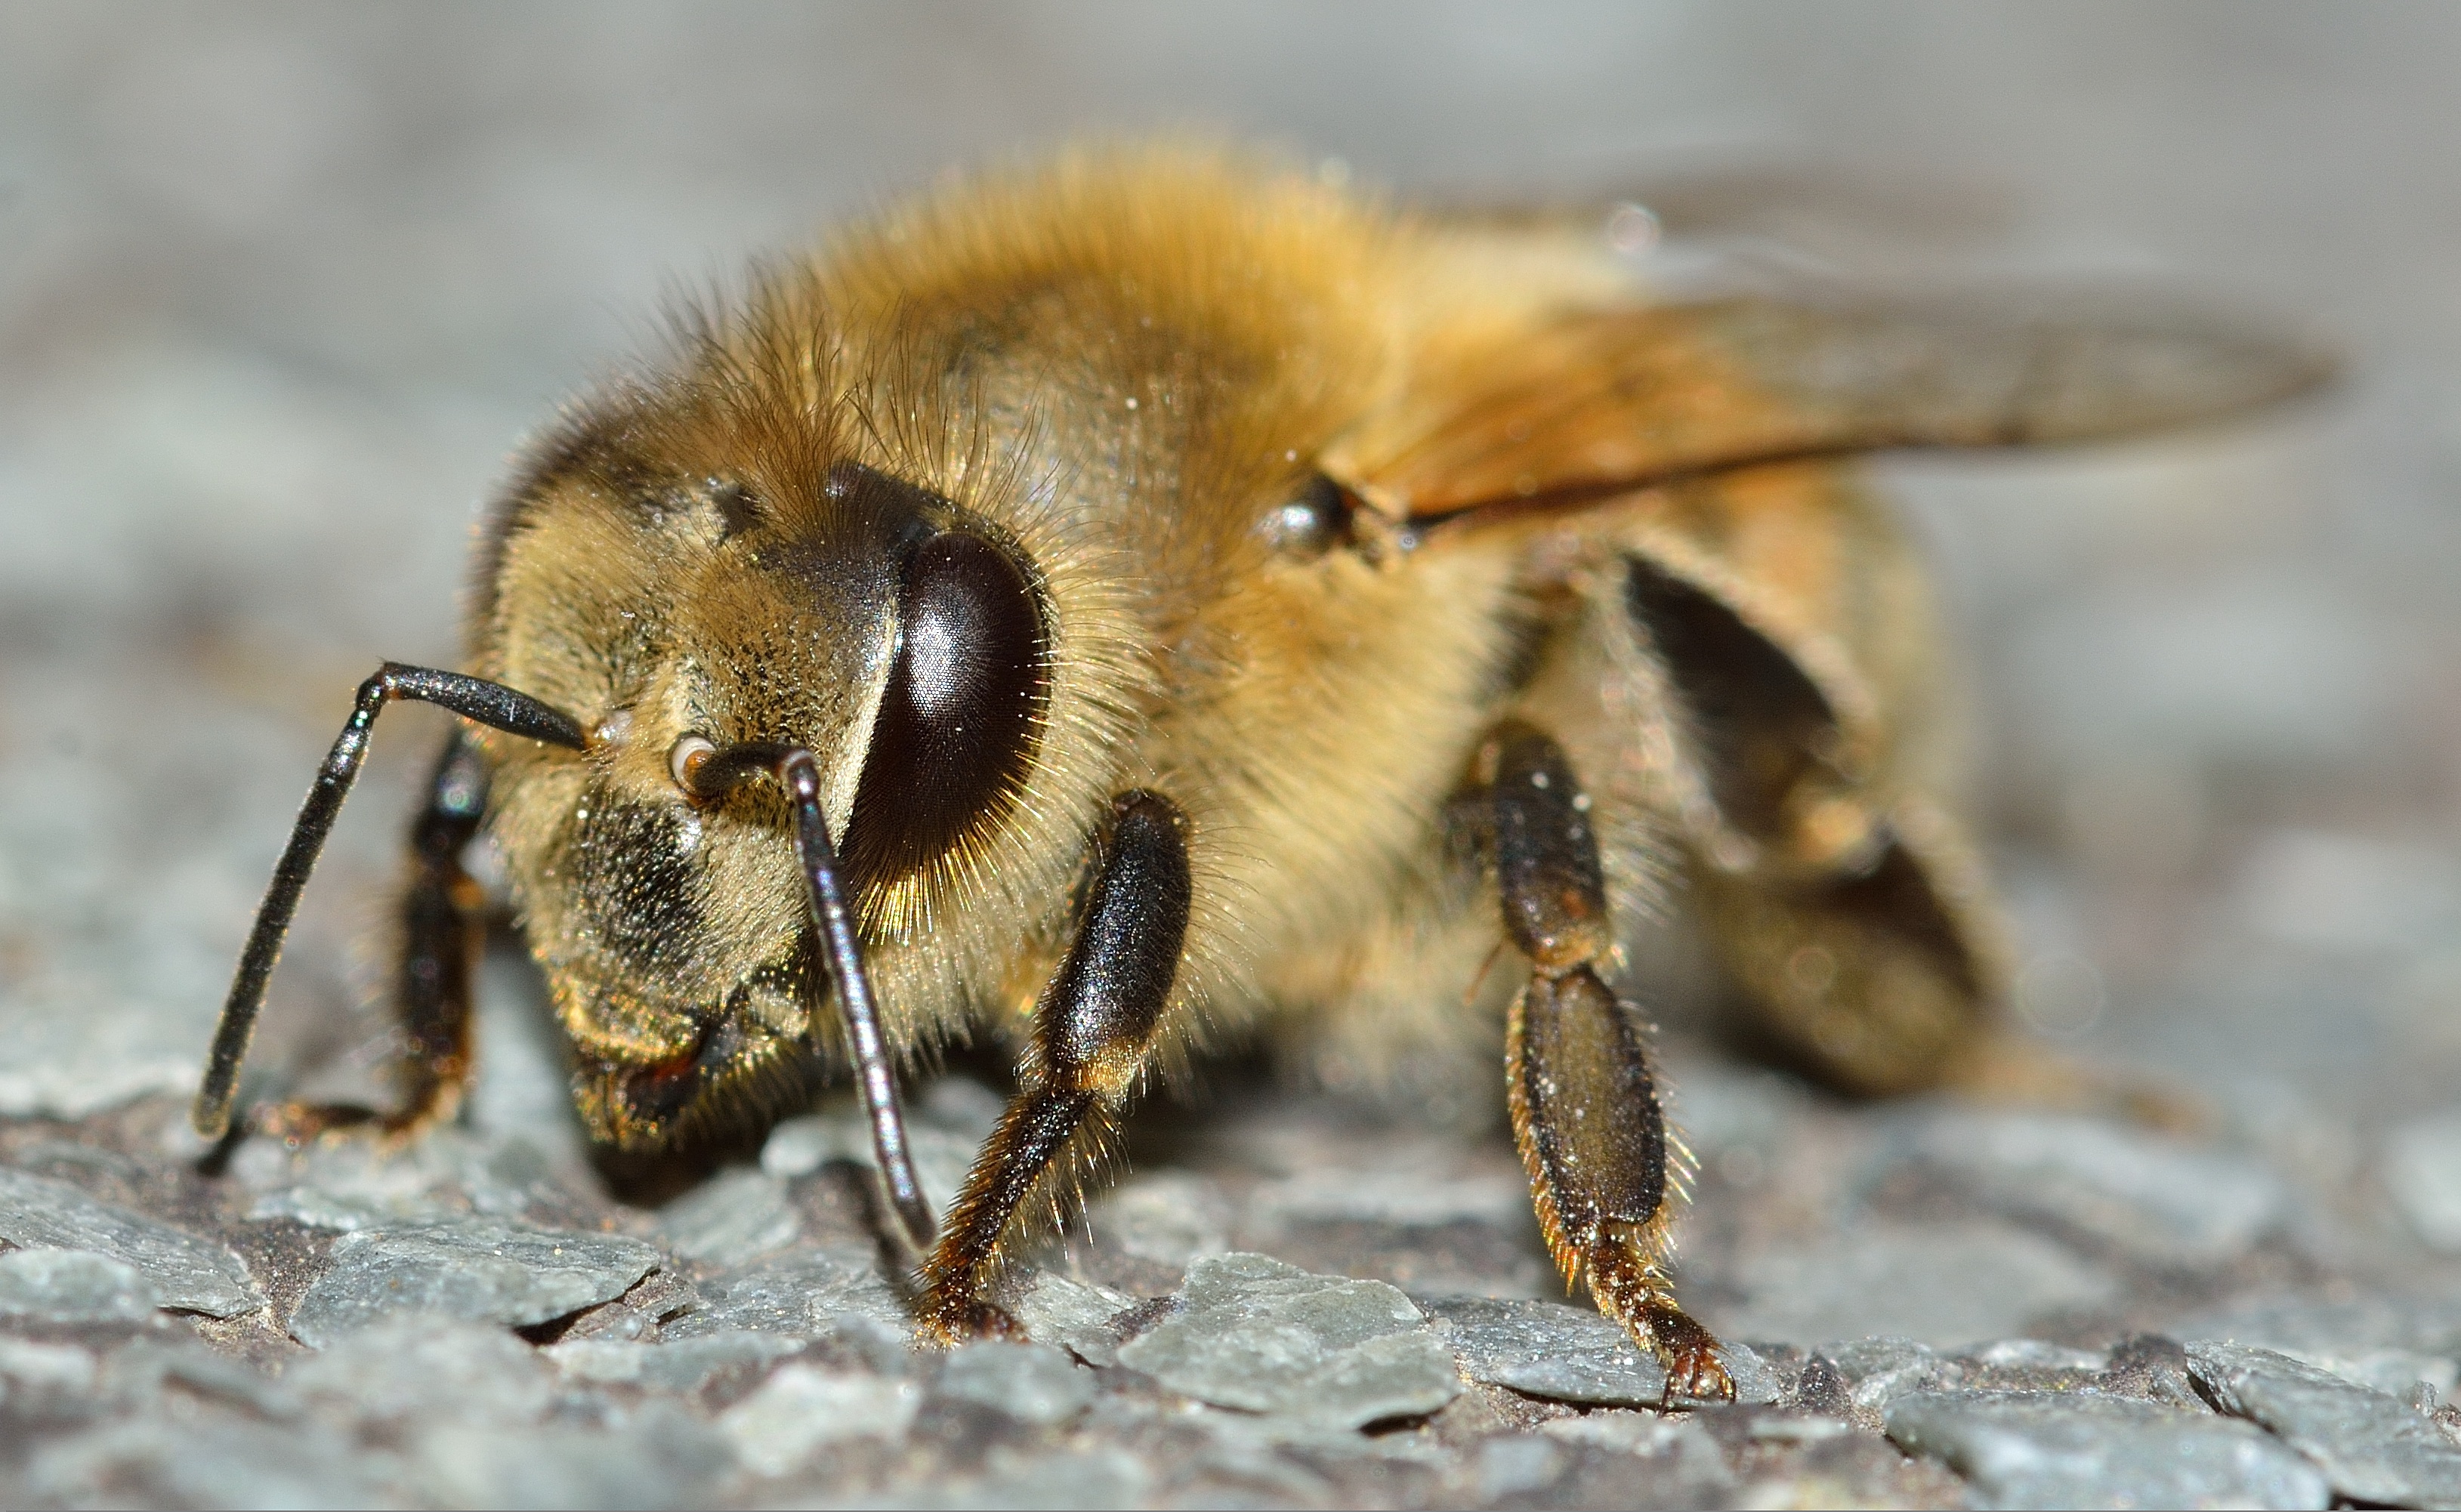
wildlife, insect, fauna, invertebrate, close up, bee, insects, bumblebee, nectar, hymenoptera, apis, macro photography, arthropod, honey bee, pollinator, mellifera, membrane winged insect